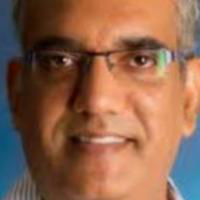
Age group: age 41-55